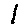
Label: 1